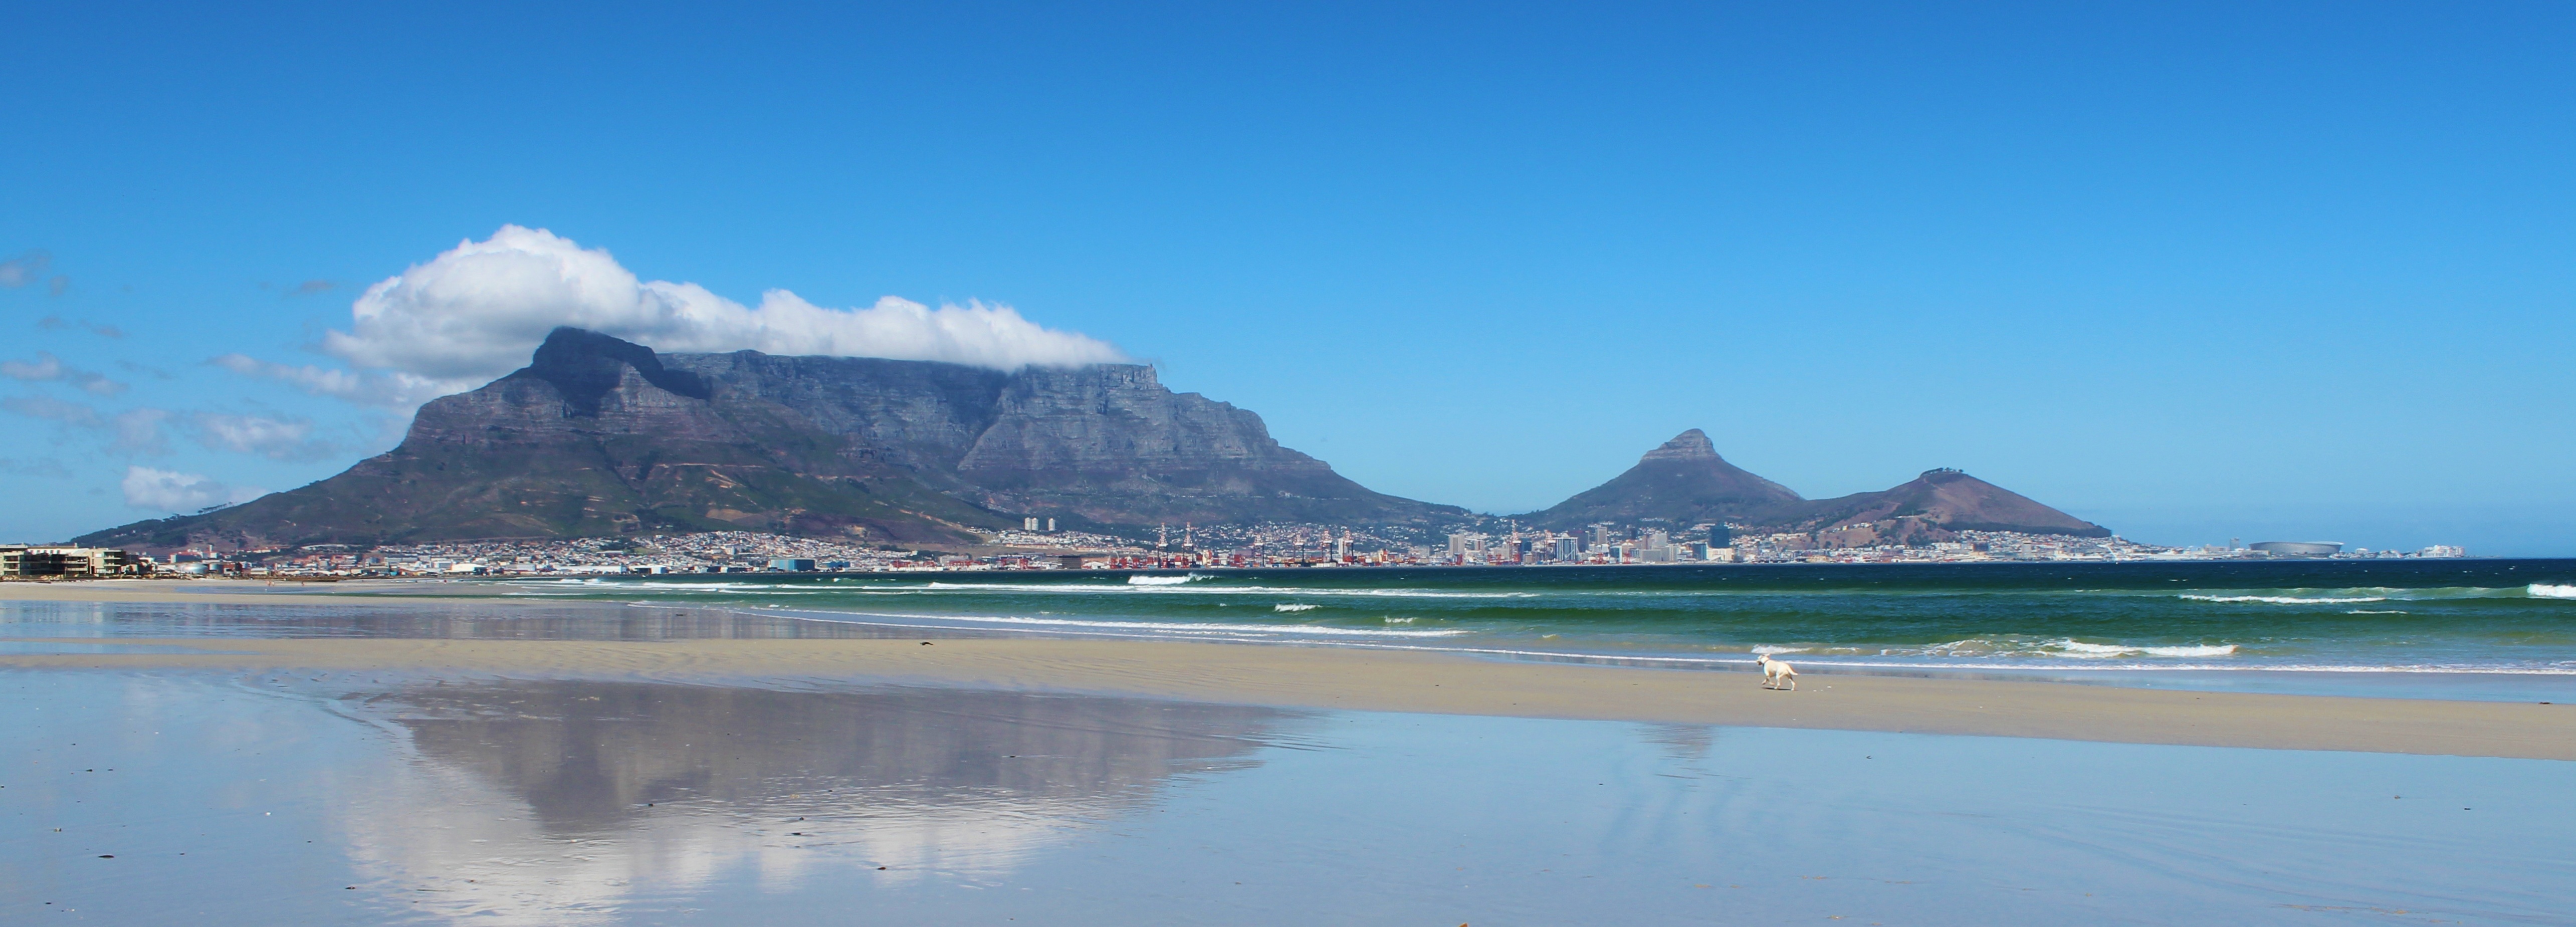
beach, sea, coast, ocean, shore, lake, panorama, vacation, lagoon, bay, reservoir, table mountain, body of water, loch, mirroring, cape, islet, landform, cape town, geographical feature